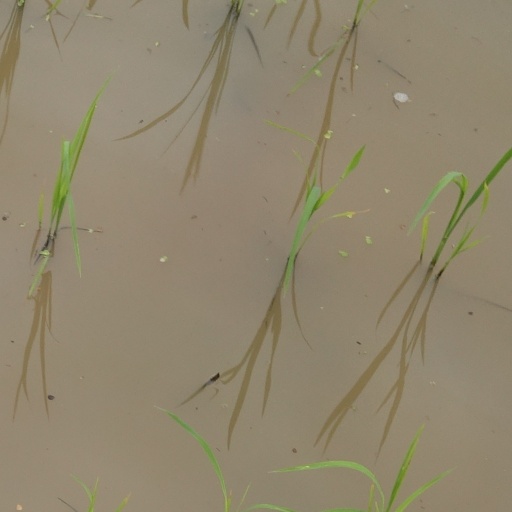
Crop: rice